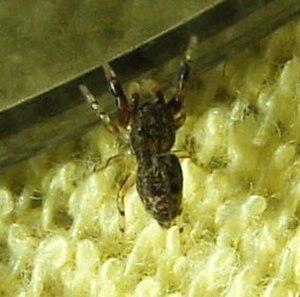
Les Ballinae forment une sous-famille d'araignées sauteuses qui comprend deux tribus distribuées dans toute l'Europe, une bonne partie de l'Asie et de l'Océanie et une grande partie de l'Afrique.